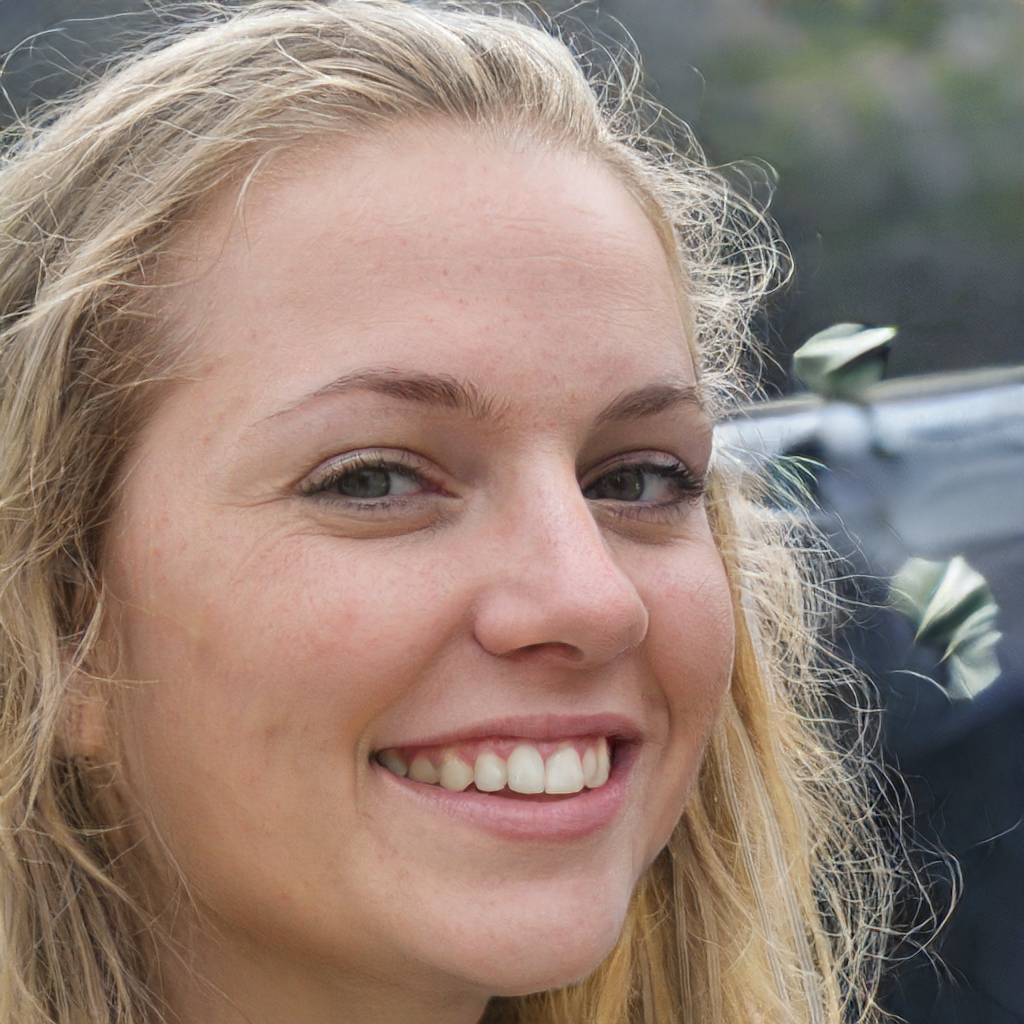
Label: Colored